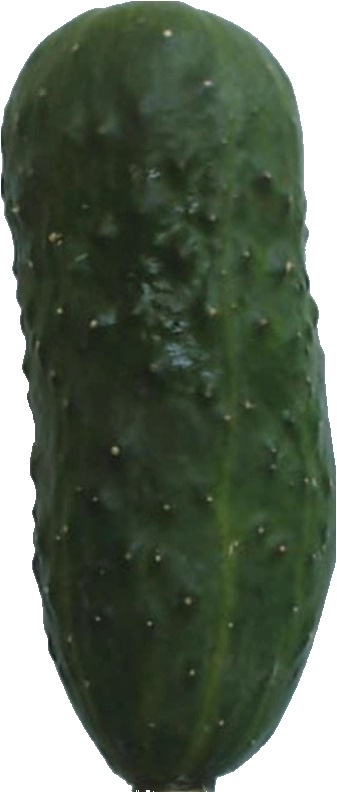
Label: cucumber_1